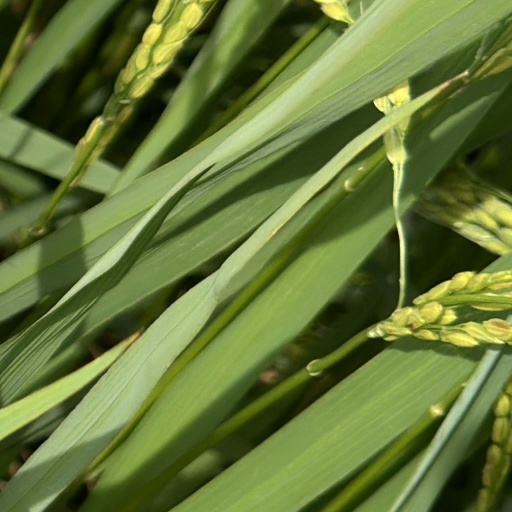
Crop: rice